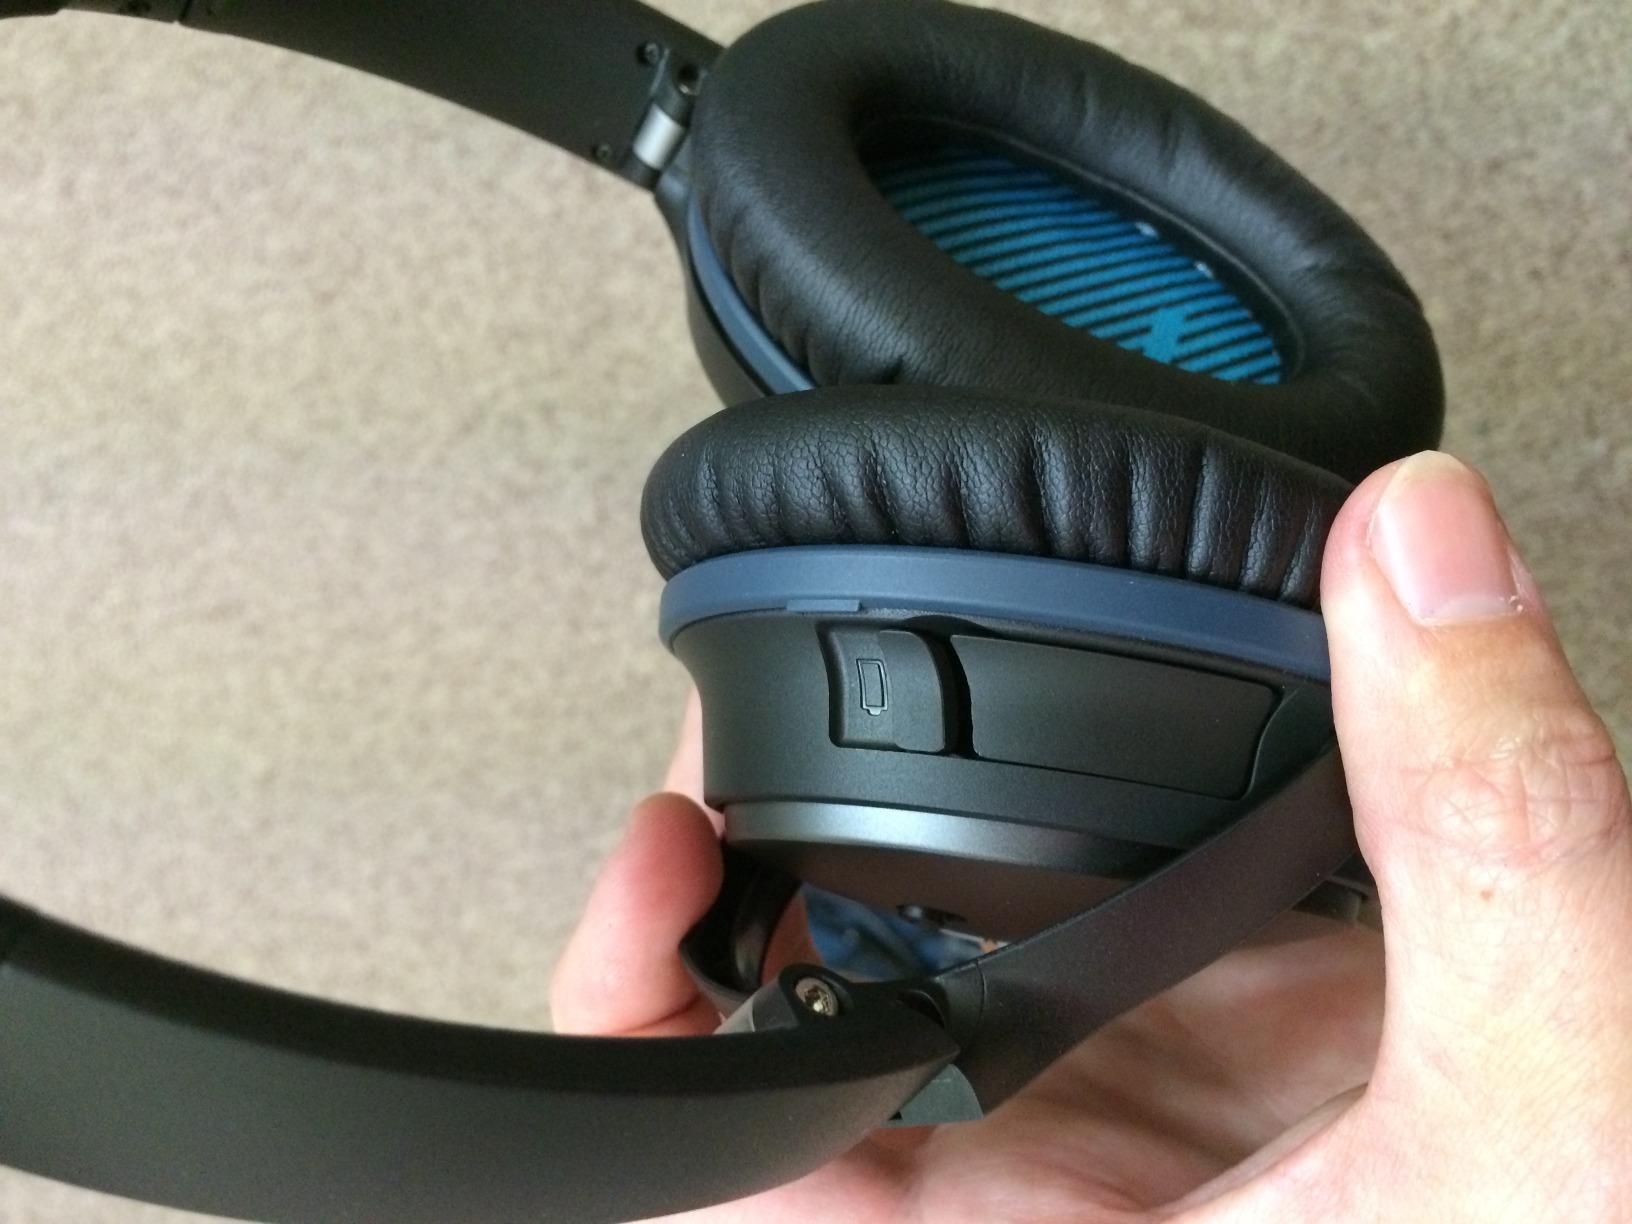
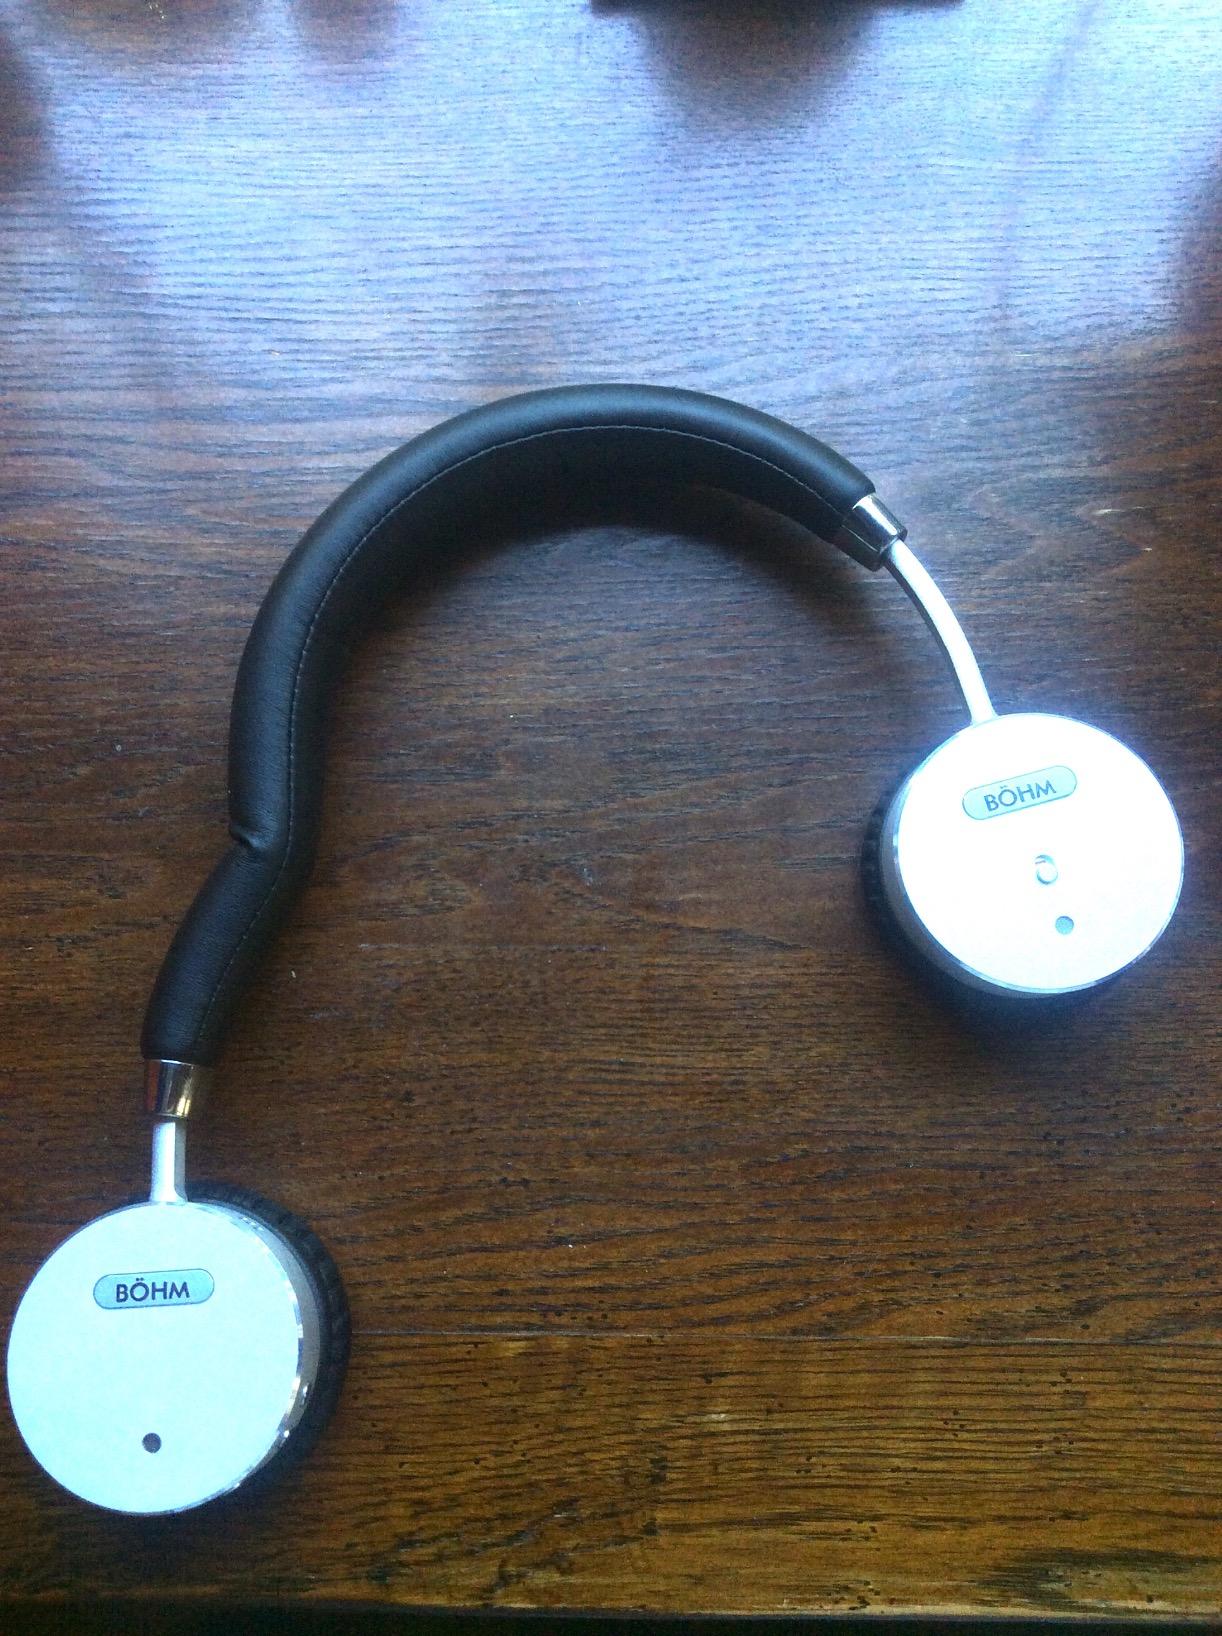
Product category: headphones
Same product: no